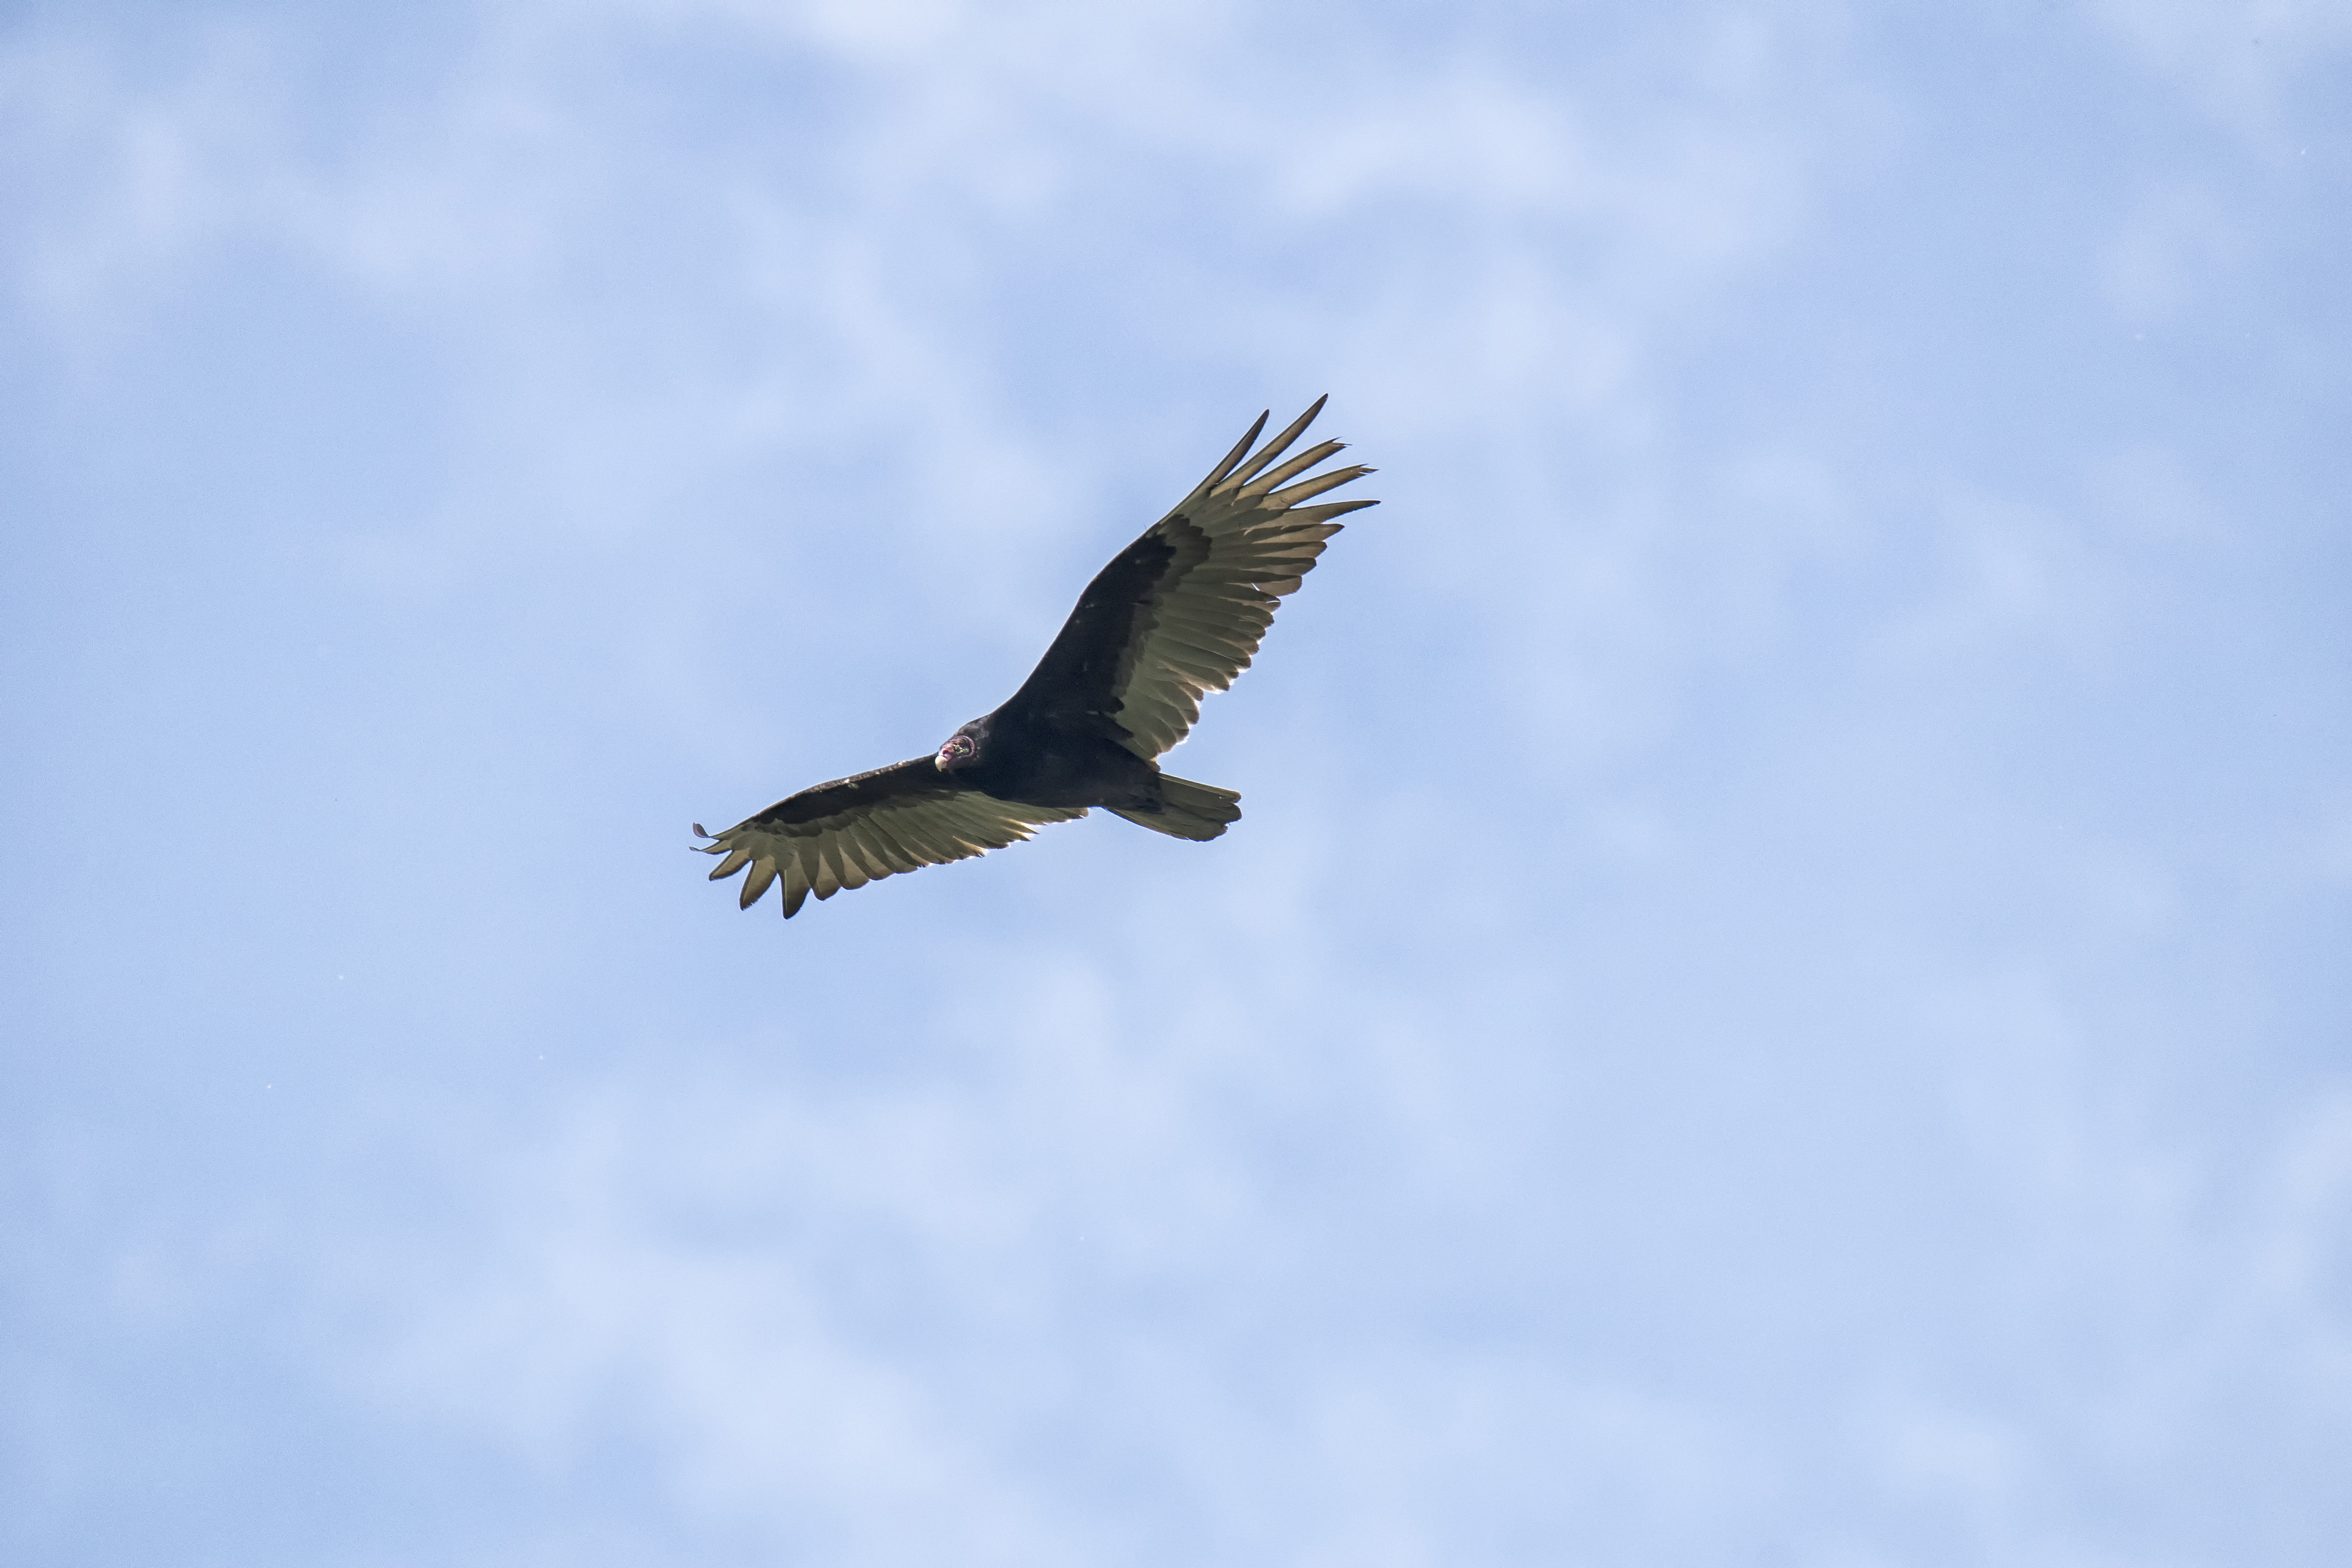
bird, wing, sky, seabird, flight, fauna, bird of prey, canada, turkey, a, vertebrate, rouge, quebec, vulture, buzzard, sherbrooke, oiseau, urubu, tete, accipitriformes